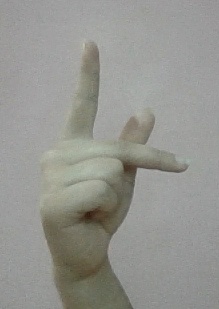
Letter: dha